Franco Biondi Santi

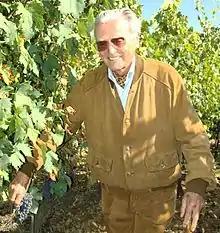
Franco Biondi Santi

Franco Biondi Santi was born in Montalcino in 1922, and died in 2013, survived by his wife Maria Floria, their children Jacopo and Alessandra, and four grandchildren.